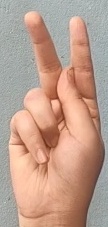
ASL sign: K